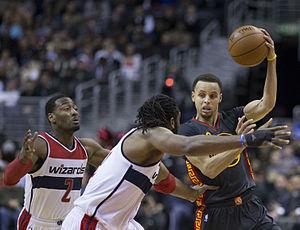
Stephen Curry II, né le 14 mars 1988 à Akron, est un joueur américain de basket-ball évoluant au poste de meneur dans l'équipe des Warriors de Golden State en NBA.